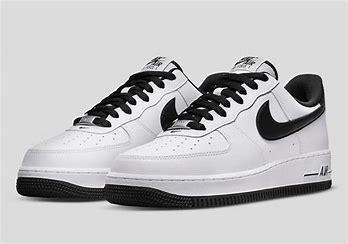
Brand: Nike
Model: Air Force 1